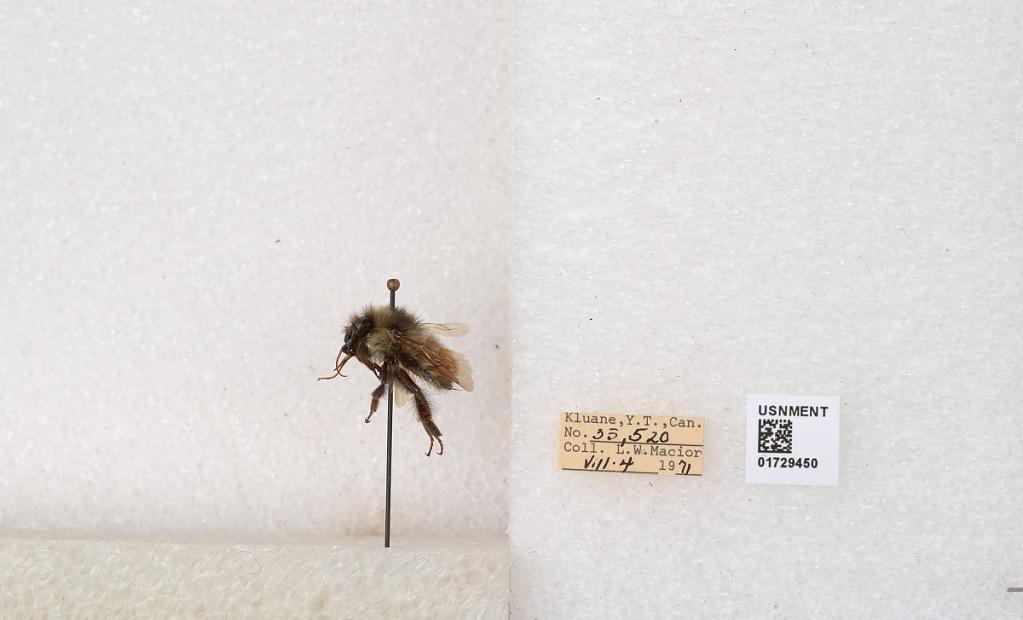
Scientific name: Bombus flavifrons Cresson
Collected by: L. Macior
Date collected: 1971-8-4
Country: Canada
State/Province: Yukon Territory
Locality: Kluane National Park and Reserve
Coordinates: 60.7493, -139.504